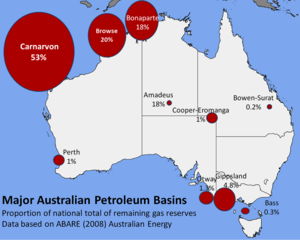
Le secteur de l'énergie en Australie joue un rôle majeur dans l'économie du pays : les exportations de produits énergétiques ont atteint 102 milliards de dollars australiens en 2017-18 ; leurs destinations principales ont été le Japon, la Chine, la Corée du Sud, l'Inde, le reste de l'Asie, l'Union européenne.